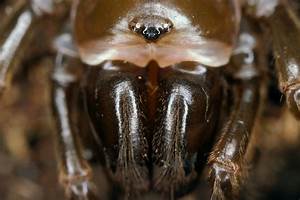
Label: ragno